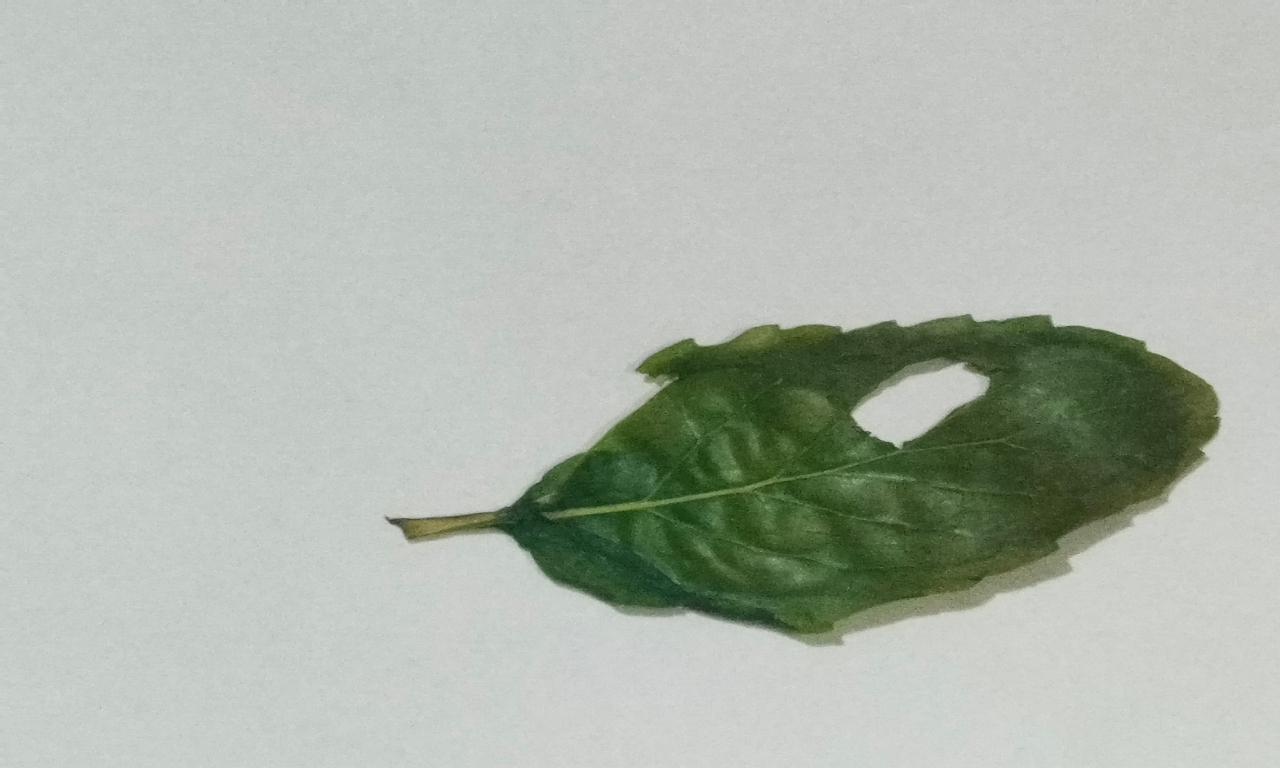
Label: Dried